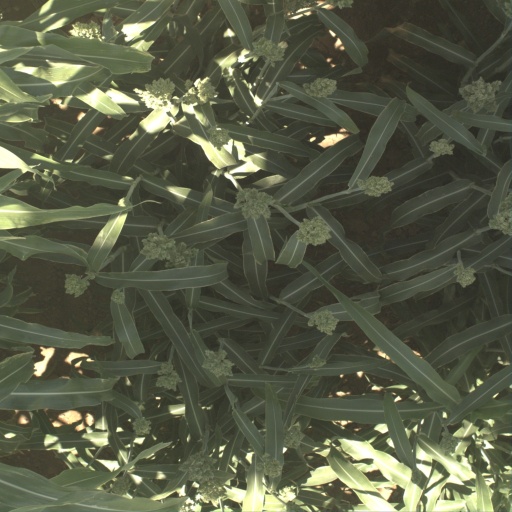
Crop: sorghum